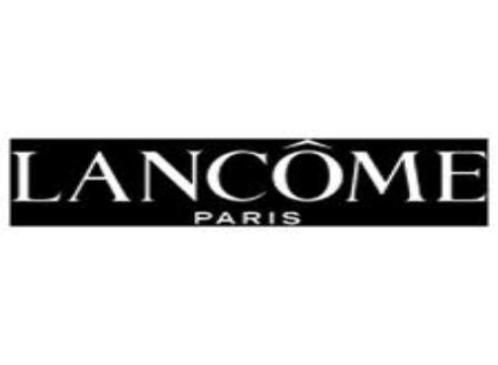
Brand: lancome
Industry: Necessities